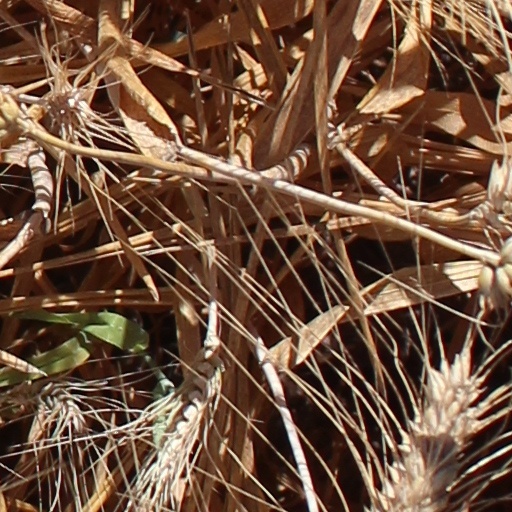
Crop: wheat